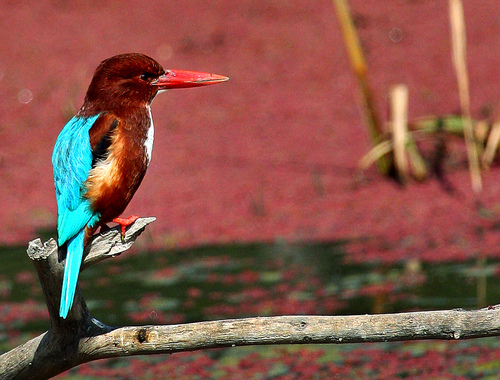
a uniquely colored bird, quite small but with a particularly long red beak, and aqua feathers on its back.
a long bird with brown body and water blue wings and tail, and a long orange beck.
this is a brown bird with a blue back and a large orange beak.
this colorful bird has a long, flat orange bill, a brown head, and a blue back & rumpa bird with a large red beak and blue tipped wings and tail with a red head and back.
this brown and teal bird has a wide, long bill compared to the rest of its body.
this bird's head and especially its red beak are very large for its body, bright blue in the wings and tail and reddish-brown elsewhere
this bird has a brightly colored teal back and rectrices, chestnut brown head and breast and a very long, flat orange bill.
this bird has wings that are brown and blue and has a long bill
this bird has beautiful blue rump and secondaries and a red crown
Species: White Breasted Kingfisher